Henrietta Christie

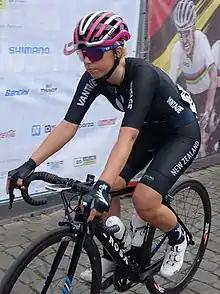
Christie at the 2021 World Championships

Henrietta Christie (born 23 January 2002) is a New Zealand professional racing cyclist, who currently rides for UCI Women's ProTeam . In September 2021, Christie won the young rider classification at the 2021 Tour Cycliste Féminin International de l'Ardèche in France.